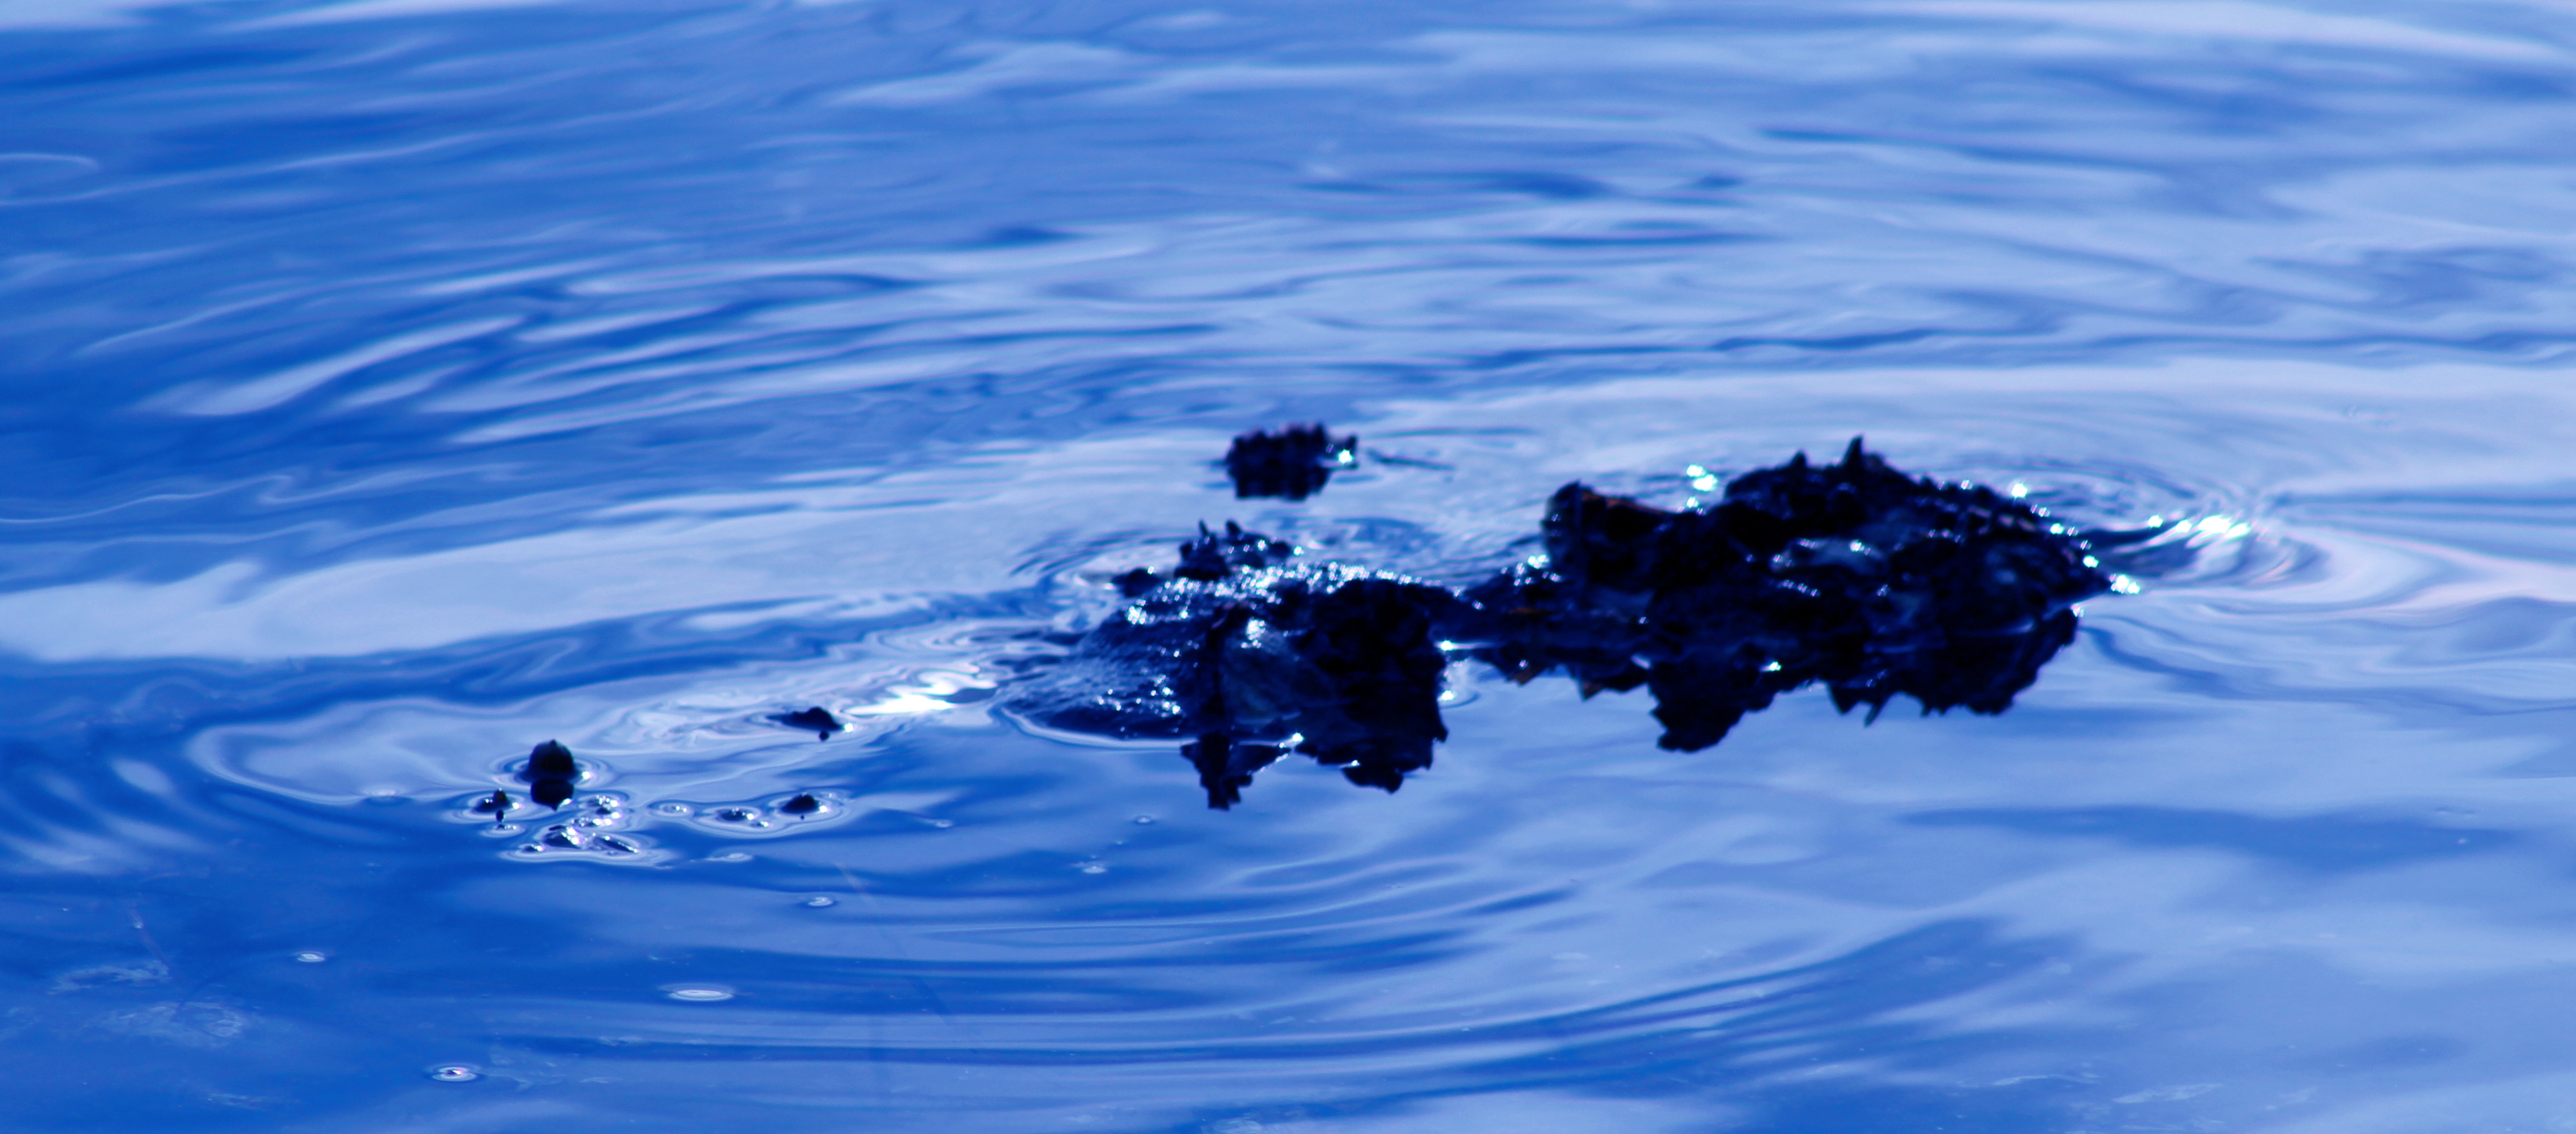
sea, water, nature, outdoor, ocean, wave, wet, stone, environment, reflection, natural, blue, rocks, duck, ripples, water bird, photographic background